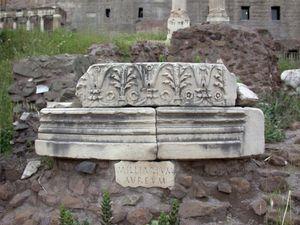
Cet article propose une liste des voies romaines, classées par anciens ensembles géopolitiques de l'époque impériale :